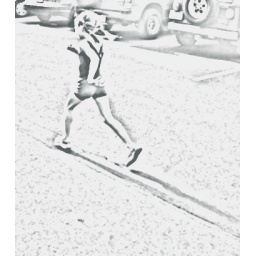
Little girl runs to class in black & white